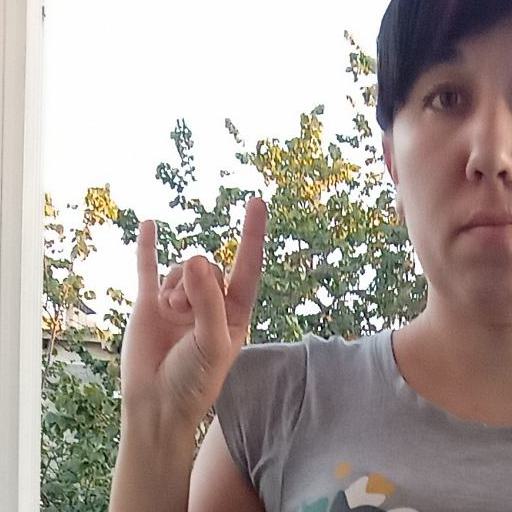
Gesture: rock